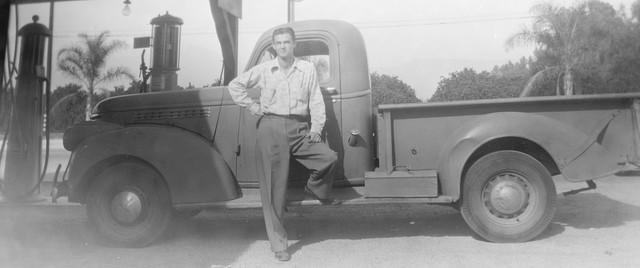
A man standing beside a truck at a gas station.

A black and white image of a man standing next to a pickup truck at a gas station.

A man is standing next to his truck parked at a gas station.

A man is standing in front of a truck with his foot on the truck.